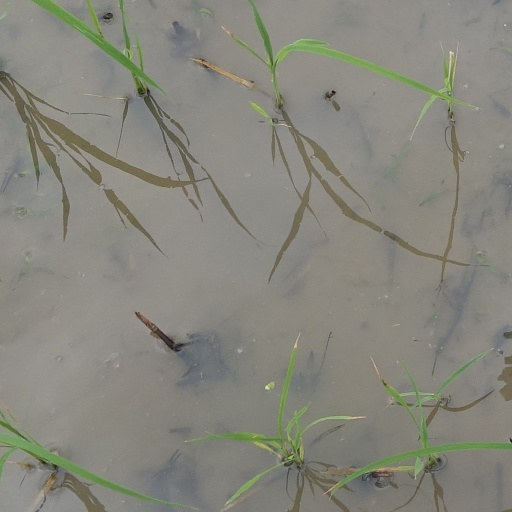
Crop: rice